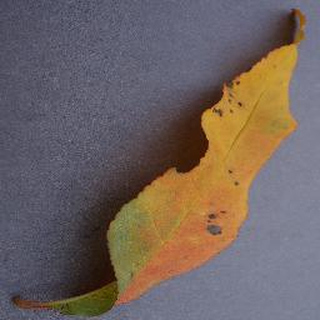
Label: peach_bacterial_spot